James Mayhew

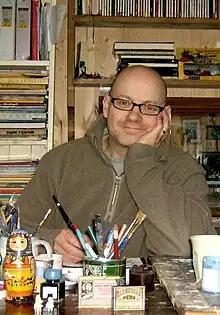
James Mayhew

James John Mayhew (born 1964 in Stamford, Lincolnshire) is an English illustrator and author of children's books, storyteller, artist and concert presenter/live art performer.